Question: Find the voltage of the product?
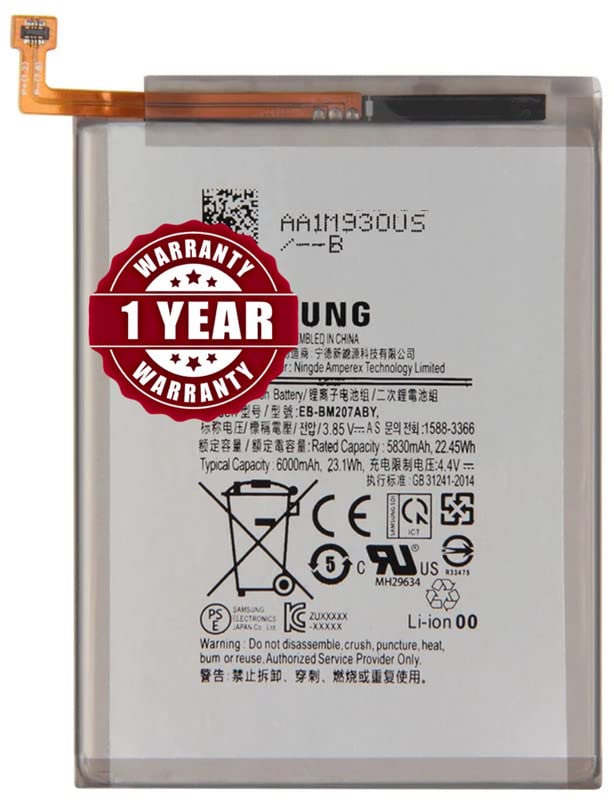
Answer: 3.85 volt